North Carolina

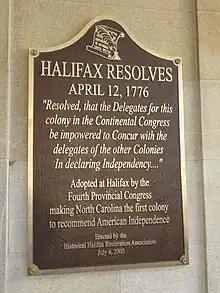
Halifax Resolves plaque inside the North Carolina State Capitol

During the American Revolutionary War, the English and Gaelic speaking Highland Scots of eastern North Carolina tended to remain loyal to the British Crown, because of longstanding business and personal connections with Great Britain. The English, Welsh, Scots-Irish, and German settlers of western North Carolina tended to favor American independence from Britain. British loyalists dubbed the Mecklenburg County area to be 'a hornet's nest' of radicals, birthing the name of the future Charlotte NBA team. On April 12, 1776, the colony became the first to instruct its delegates to the Continental Congress to vote for independence from the British Crown, through the Halifax Resolves passed by the North Carolina Provincial Congress. The date of this event is memorialized on the state flag and state seal. Throughout the Revolutionary War, fierce guerrilla warfare erupted between bands of pro-independence and pro-British colonists. In some cases the war was also an excuse to settle private grudges and rivalries.